PlayStation 3 models

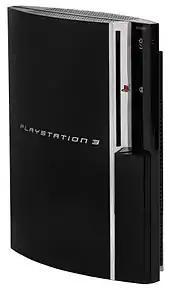
Launch PlayStation 3

There are several original PlayStation 3 hardware models, which are commonly referred to by the size of their included hard disk drive: 20, 40, 60, 80, or 160 GB. Although referred to by their HDD size, the capabilities of the consoles vary by region and release date. The only difference in the appearance of the first five models was the color of the trim, number of USB ports, the presence or absence of a door (which covers the flash card readers on equipped models) and some minor changes to the air vents. All retail packages include one or two Sixaxis controllers or a DualShock 3 controller (beginning June 12, 2008), one Type-A to Mini-B USB cable (for connecting the controller and PlayStation Portable to the system), one composite video/stereo audio output cable, one Ethernet cable (20, 60 and CECHExx 80 GB only) and one power cable. The original and CECHExx models were also the only video game consoles ever made to feature a Super Audio CD player.